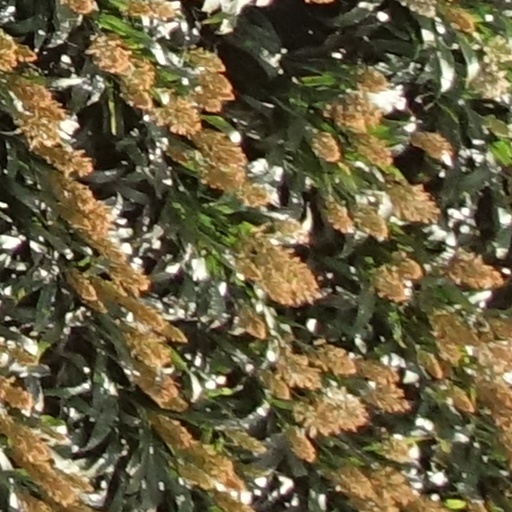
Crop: sorghum